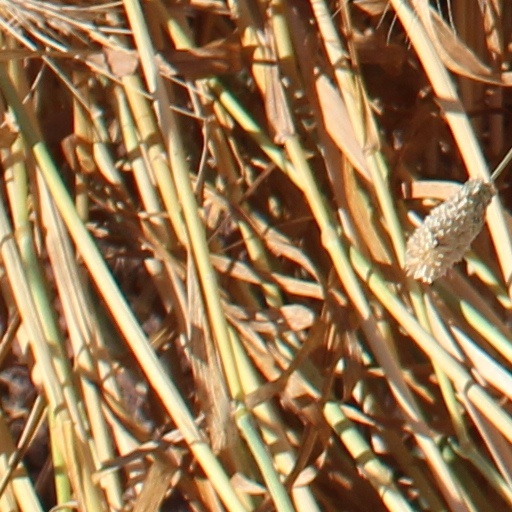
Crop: wheat